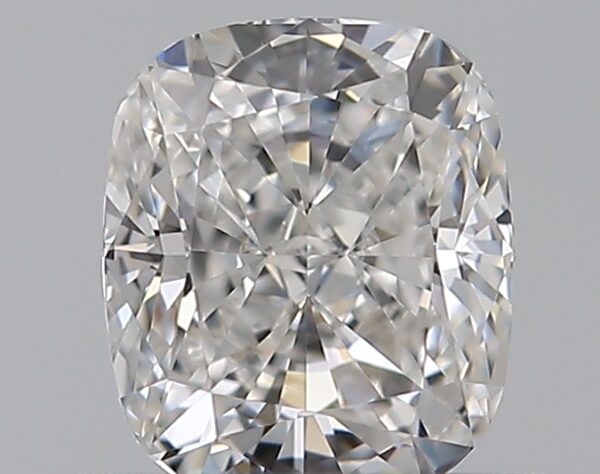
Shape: cushion
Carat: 0.5
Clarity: VVS1
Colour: F
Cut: EX
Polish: EX
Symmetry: VG
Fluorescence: N
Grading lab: GIA
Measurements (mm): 4.93 x 4.22 x 2.87